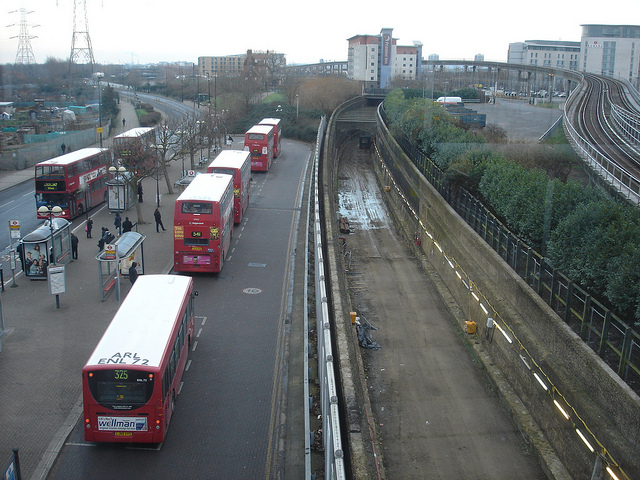
An aerial view of a buses parked along a bus stop.

a group of red double decker buses parked at a bus yard